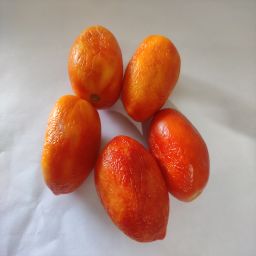
Crop: Tomato
Quality: Old